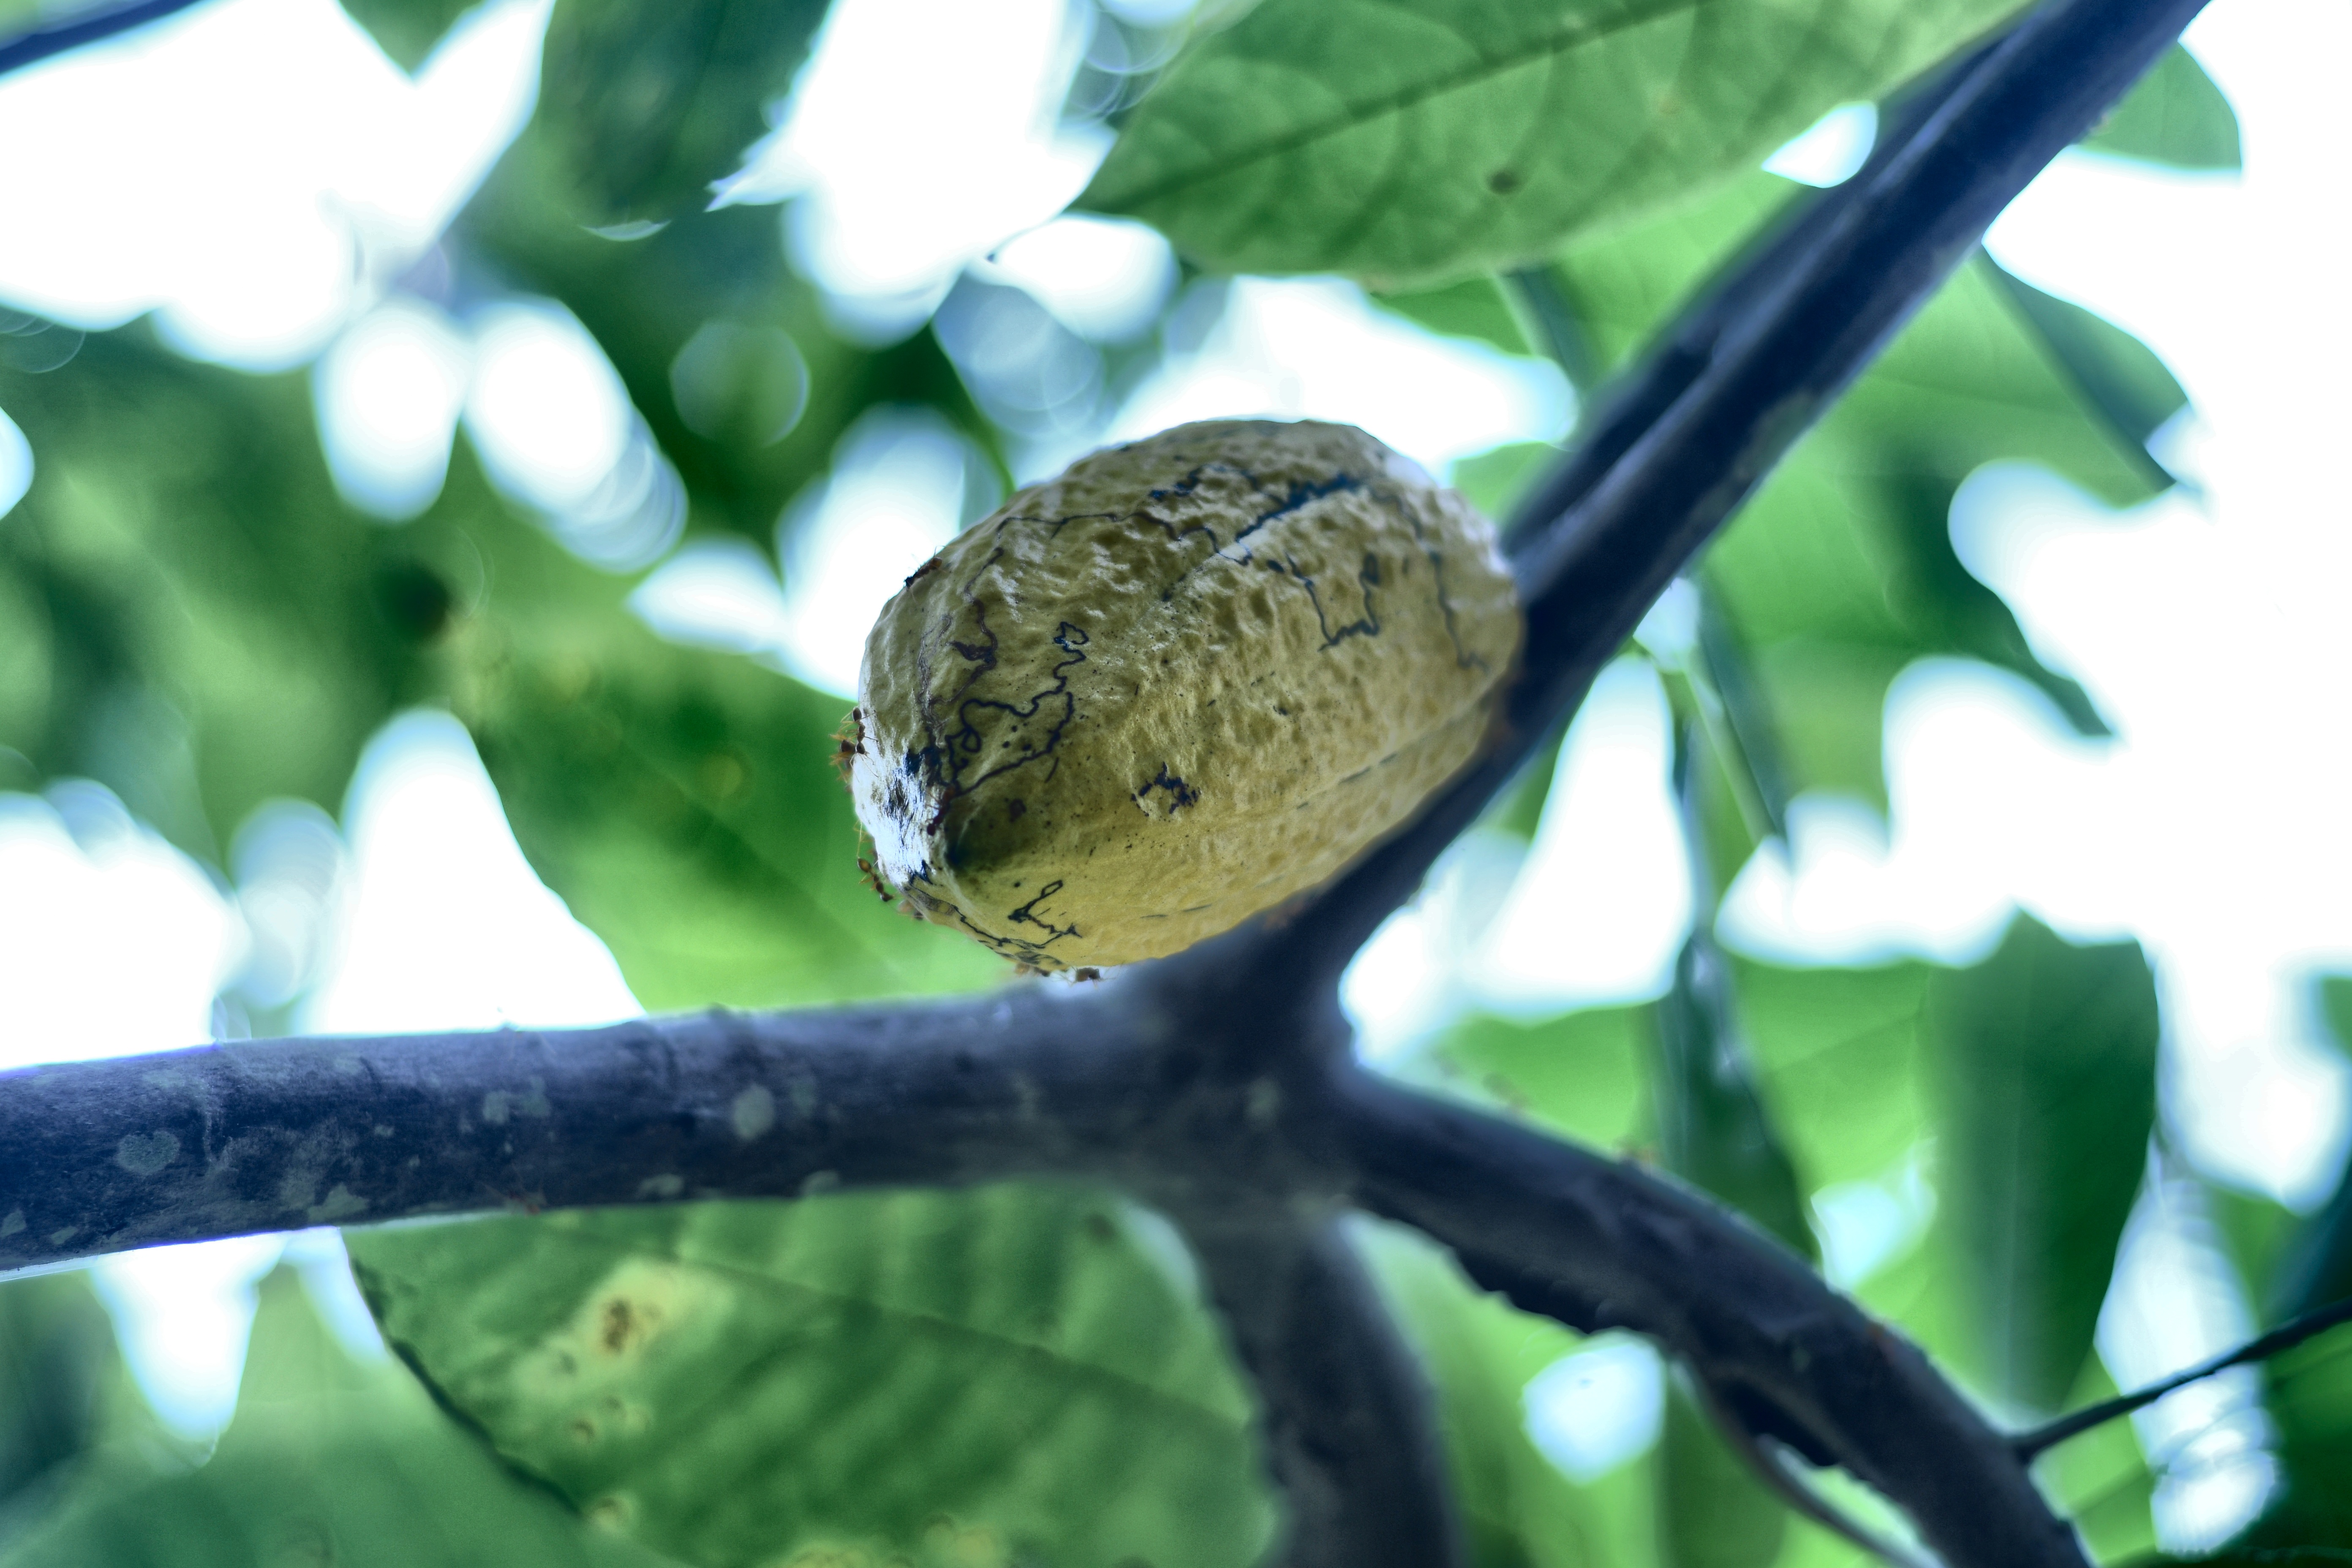
Maturity: mature
Variety: Guiana